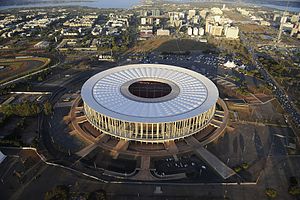
Estádio Nacional de Brasília
Estádio Nacional de Brasília
Estádio Nacional Mané Garrincha, også kaldt Estádio Nacional de Brasília eller Estadio Nacional de Brasília Mané Garrincha, er en fodboldstadion og koncertstadion i Brasília i Brasilien. Arenaen blev indviet den 10. marts 1974, og gennemgik en større renovering fra 2010-2013 på grund af FIFA Confederations Cup 2013 og VM i fodbold 2014. Banen blev bugt til VM i 2014, og blev også brugt under FIFA Confederations Cup 2013 til kampen mellem Brasilien og Japan.